Timo Sarpaneva

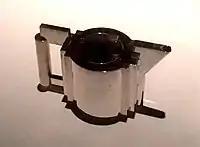
Mäntyniemi silverware (1992) was designed for the new, eponymous presidential residence.

A degree of patriotism translated both to his close acquaintance with Finland's long-serving President Urho Kekkonen, from whom Sarpaneva received the Pro Finlandia Medal of the Order of the Lion of Finland in 1958 for his success at the Milan Triennale, and to the names of some of his internationally marketed production, "Finlandia" for a "bark glass" vase series and "Suomi" ("Finland") for a tableware design. He designed glass vases and silver dinnerware for the presidential residence Mäntyniemi opened in 1993. The image of Finland as a trailblazer of design has long been based on its post-World War II success and on the reputation of Sarpaneva and a handful of its other "designer heroes."